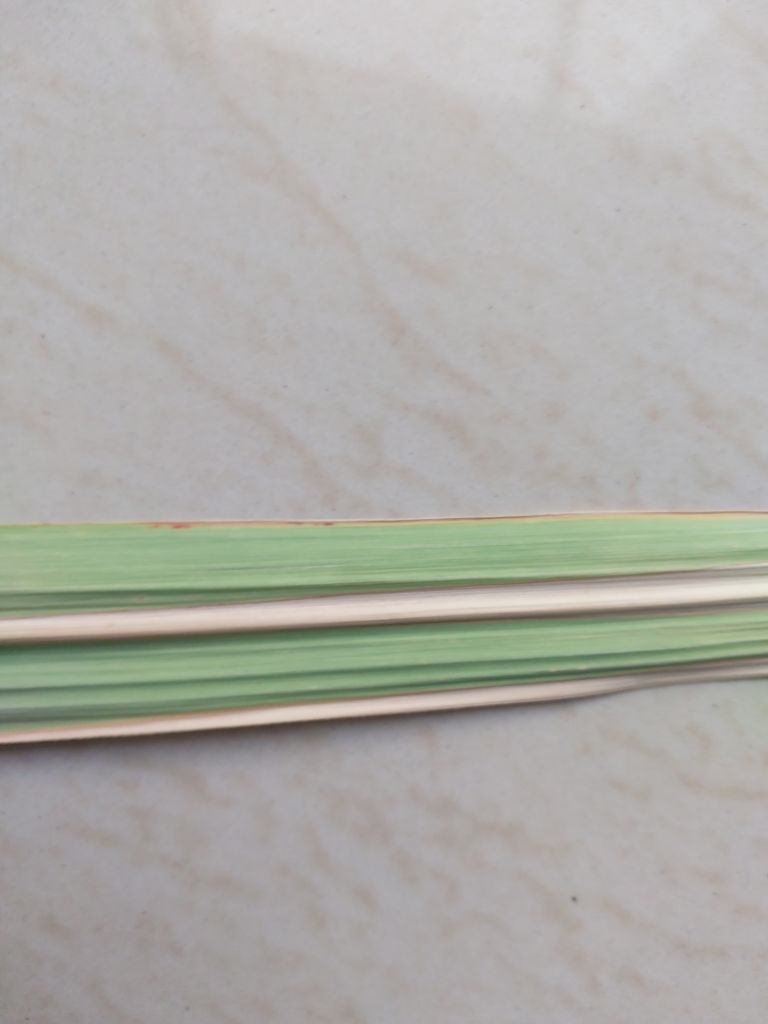
Label: BrownRust